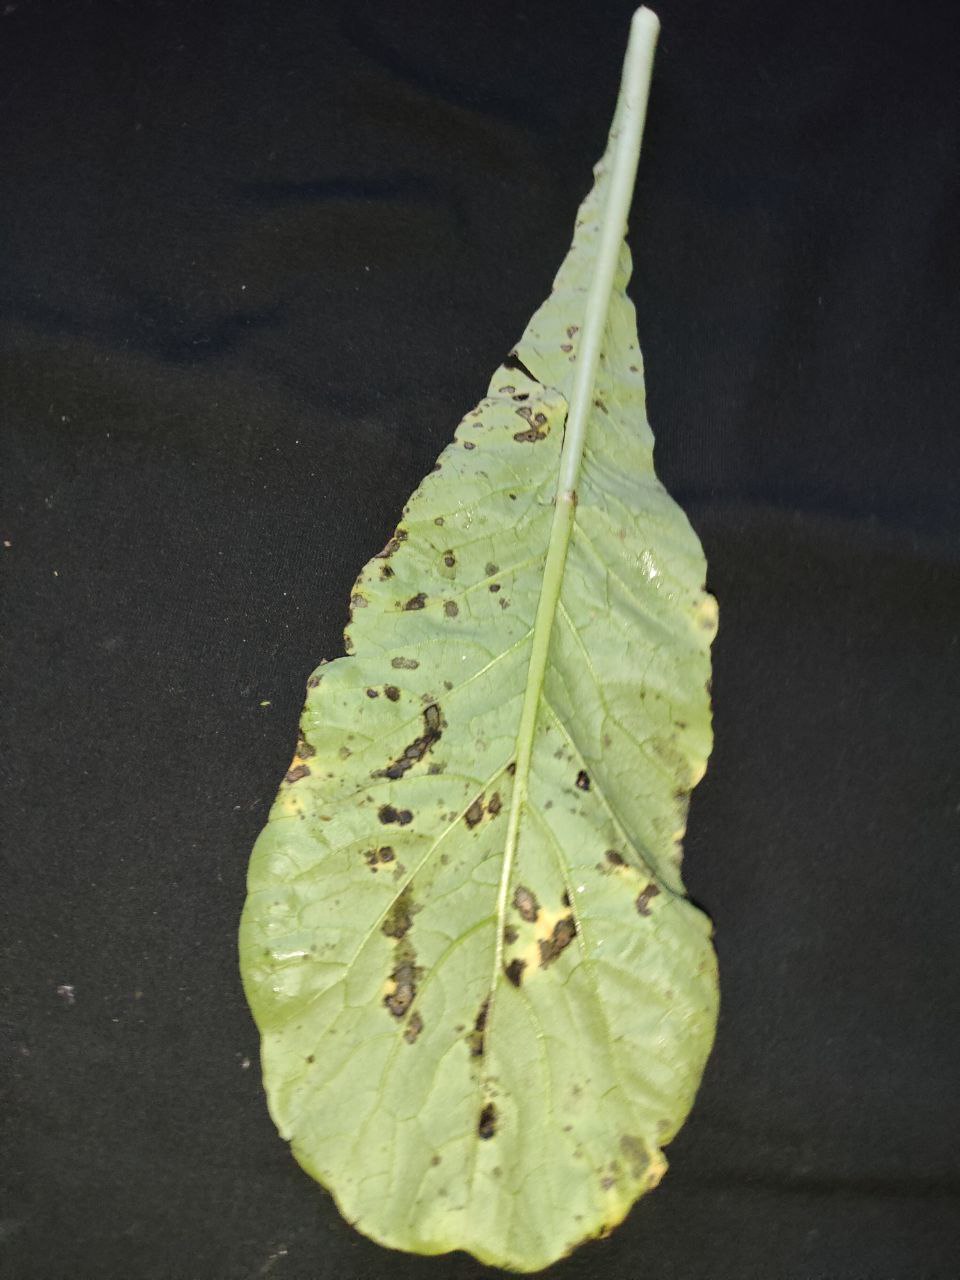
Label: Black leaf spot